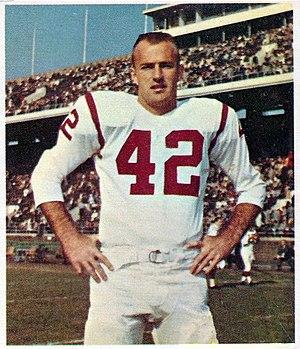
1961 Fleer Wallet Pictures n°4: Bill Anderson
Walter William Anderson dit Bill Anderson, né le 13 juillet 1936 à Hendersonville et mort le 18 avril 2017 à Knoxville, est un joueur américain de football américain évoluant au poste de tight end pour les Redskins de Washington et les Packers de Green Bay entre 1958 et 1966.